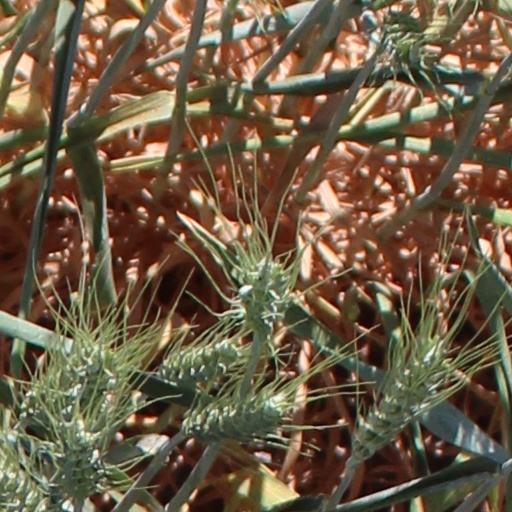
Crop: wheat